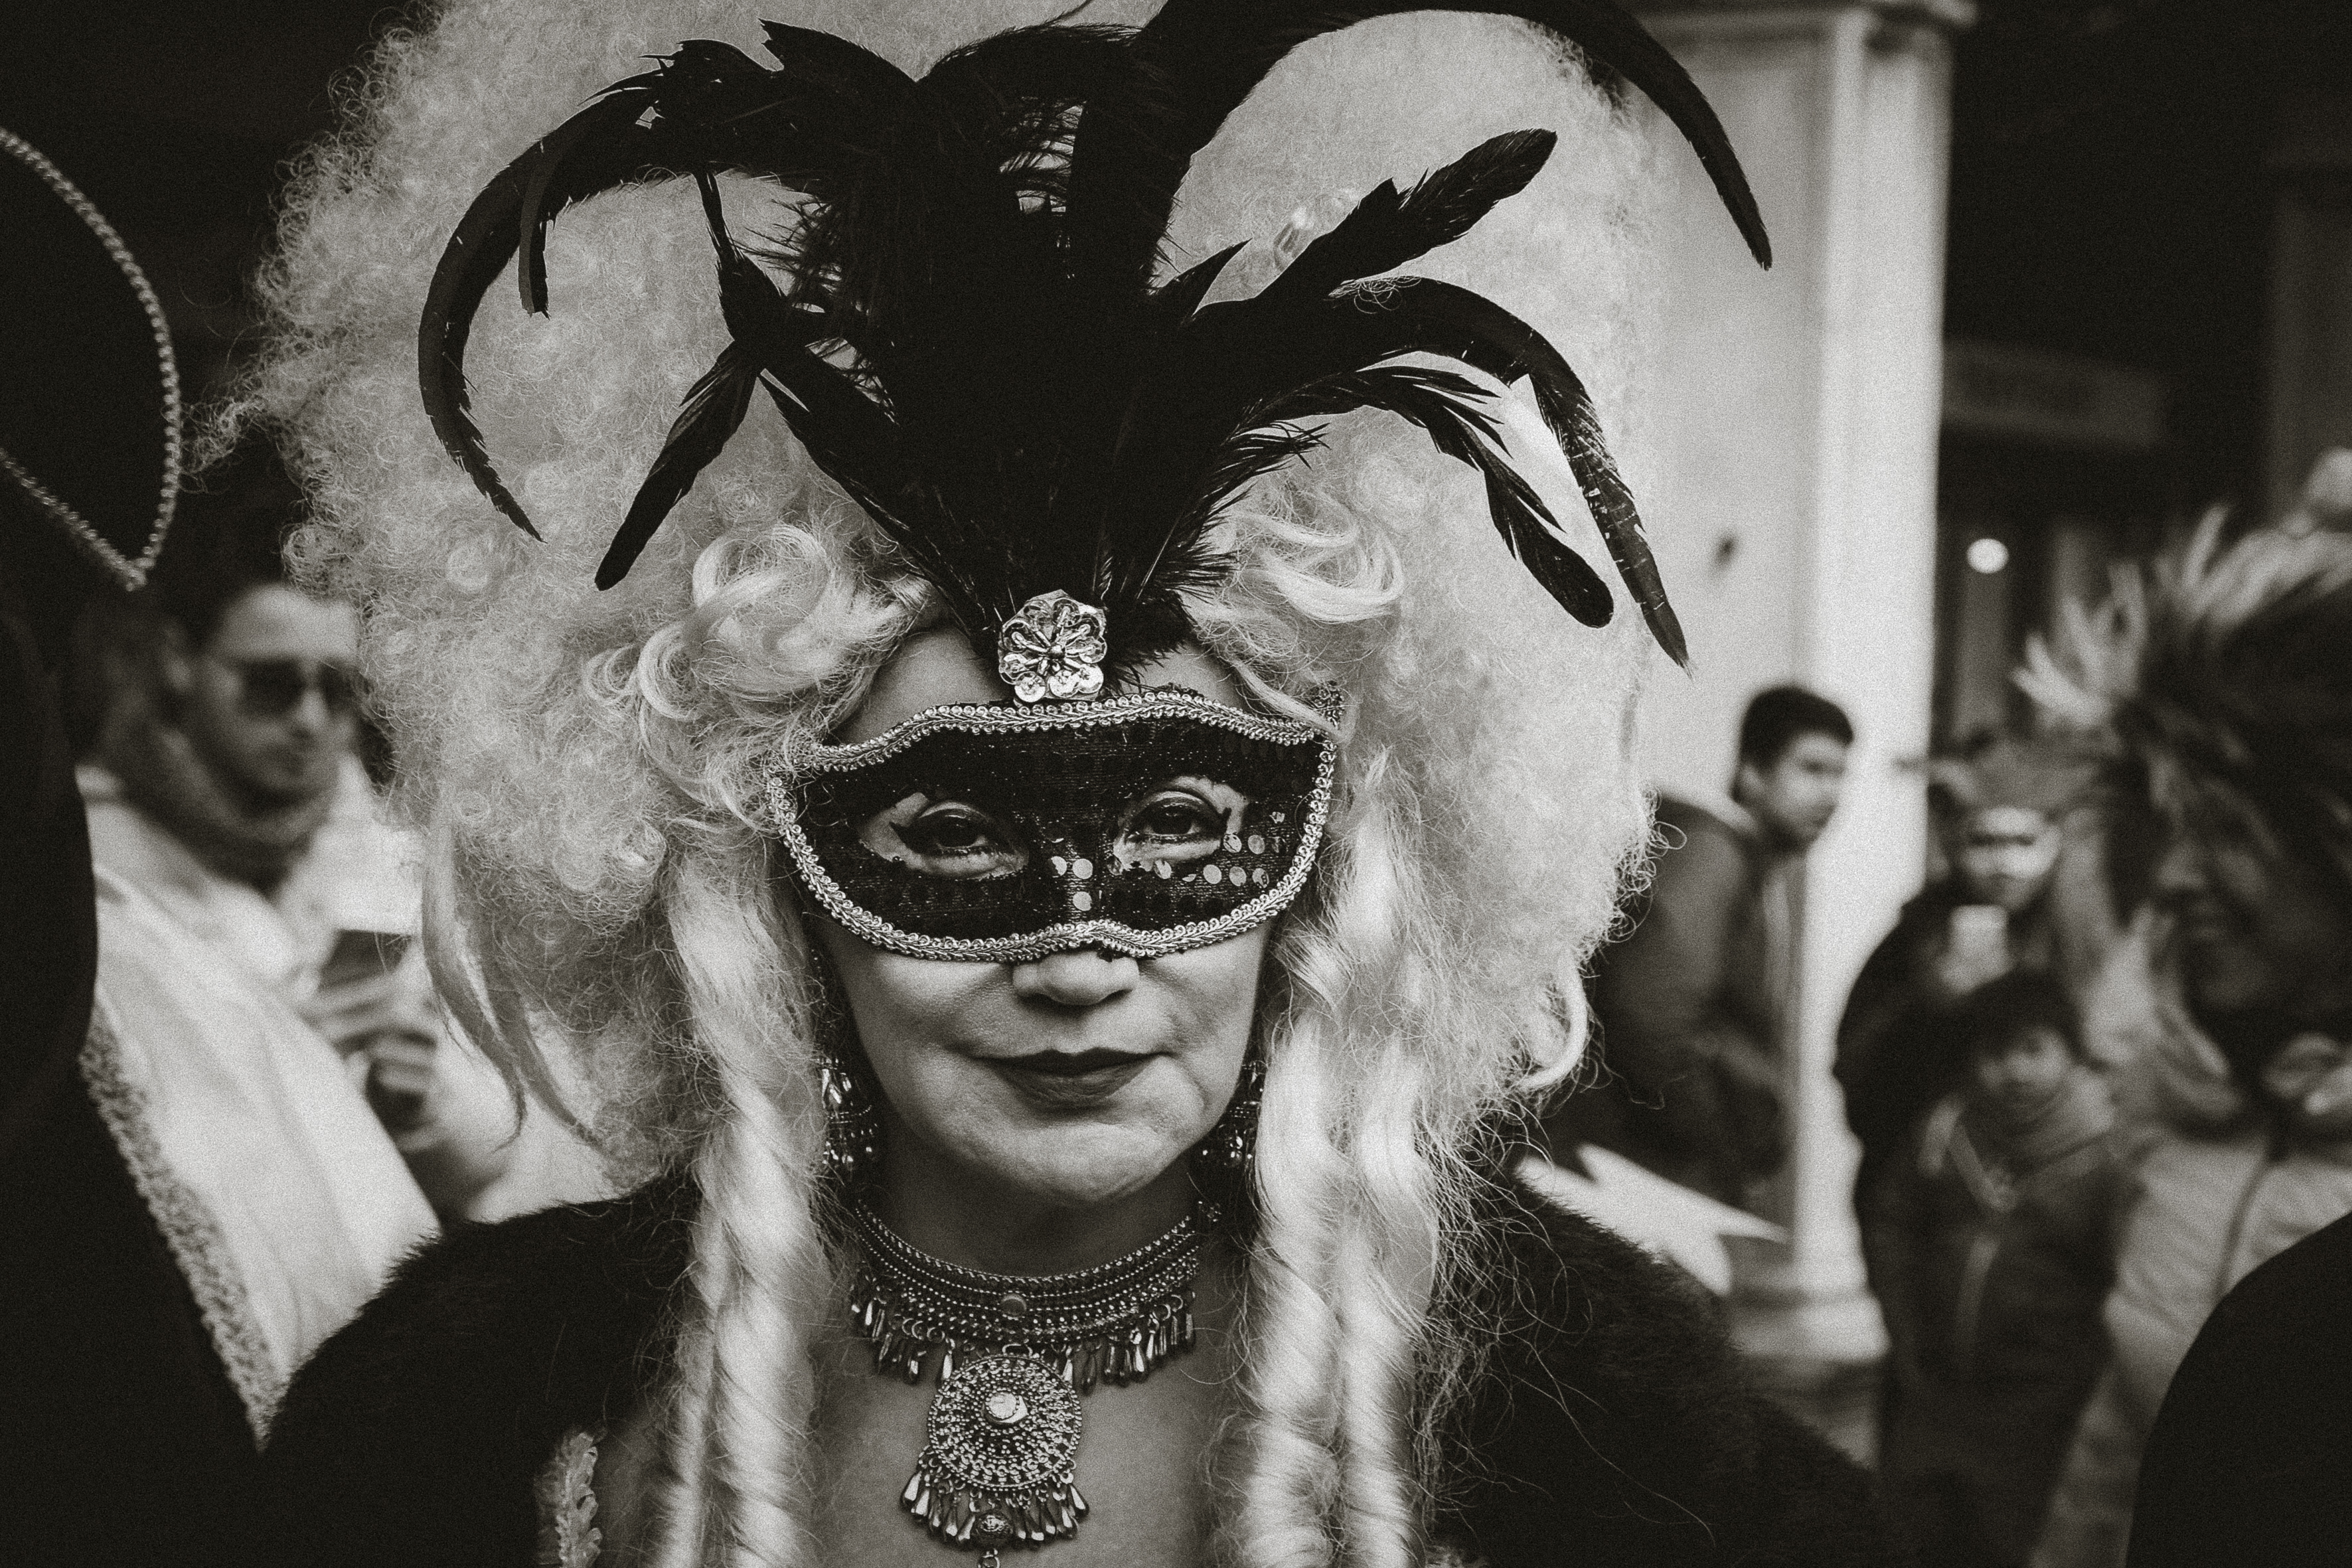
black and white, white, street, urban, travel, fujifilm, italy, clothing, black, monochrome, bw, 2016, blackandwhite, blackwhite, art, ngc, venezia, veneto, it, fuji, costume, fujixt1, fujix, noireblanc, carnevale, italyvenezia, carnevale2016, monochrome photography